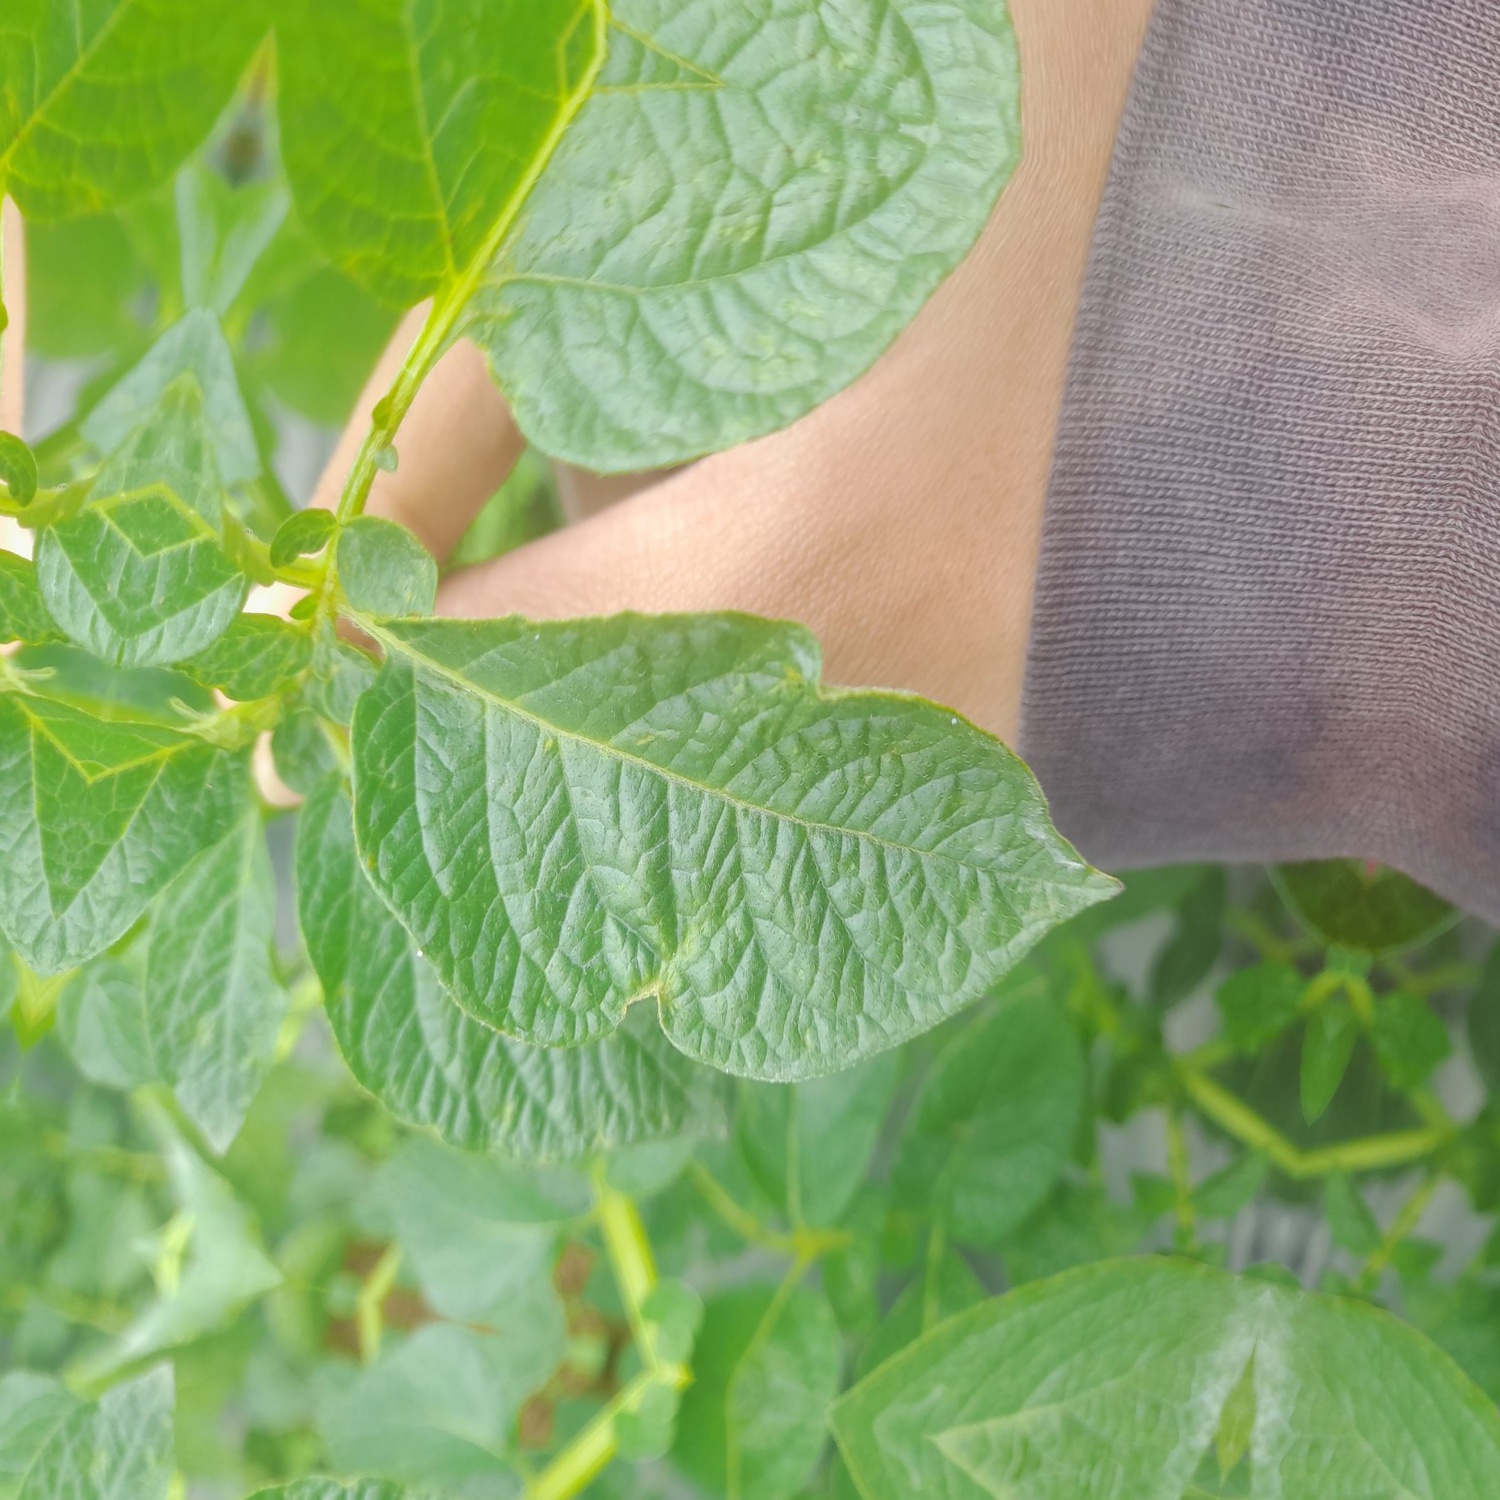
Etiqueta: Virus